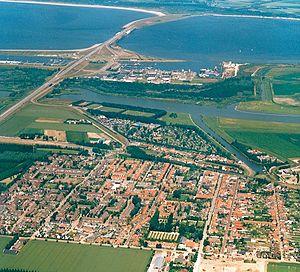
Stellendam est un village dans la commune néerlandaise de Goeree-Overflakkee, dans la province de la Hollande-Méridionale. Le 1ᵉʳ janvier 2007, le village comptait 3 470 habitants.